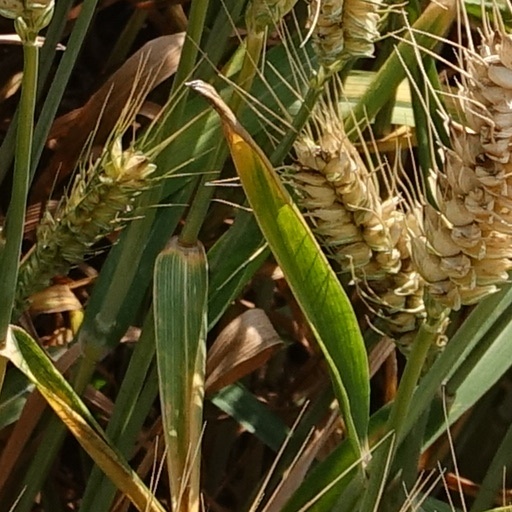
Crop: wheat